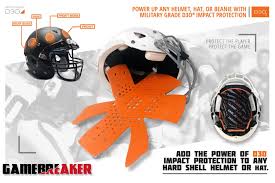
Label: Self Propelled Artillery